Vincent of Digne

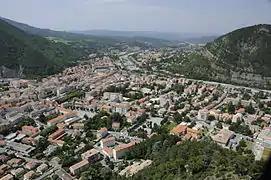
An aerial view of Digne-les-Bains

Born in North Africa of Berber descent, like his predecessor Saint Domnin, he, together with Saint Marcellin and Saint Domnin, arrived in Rome in 313 with North African bishops. There, the council assembled to judge the three Donatists. After receiving the mission of Pope Melchiades, they went to Nice, having consulted the bishops assembled in council at Arles in 314. They preached the gospel to the inhabitants of the Italian side of the Alps, from the shores of the sea to Vercelli, where they parted.